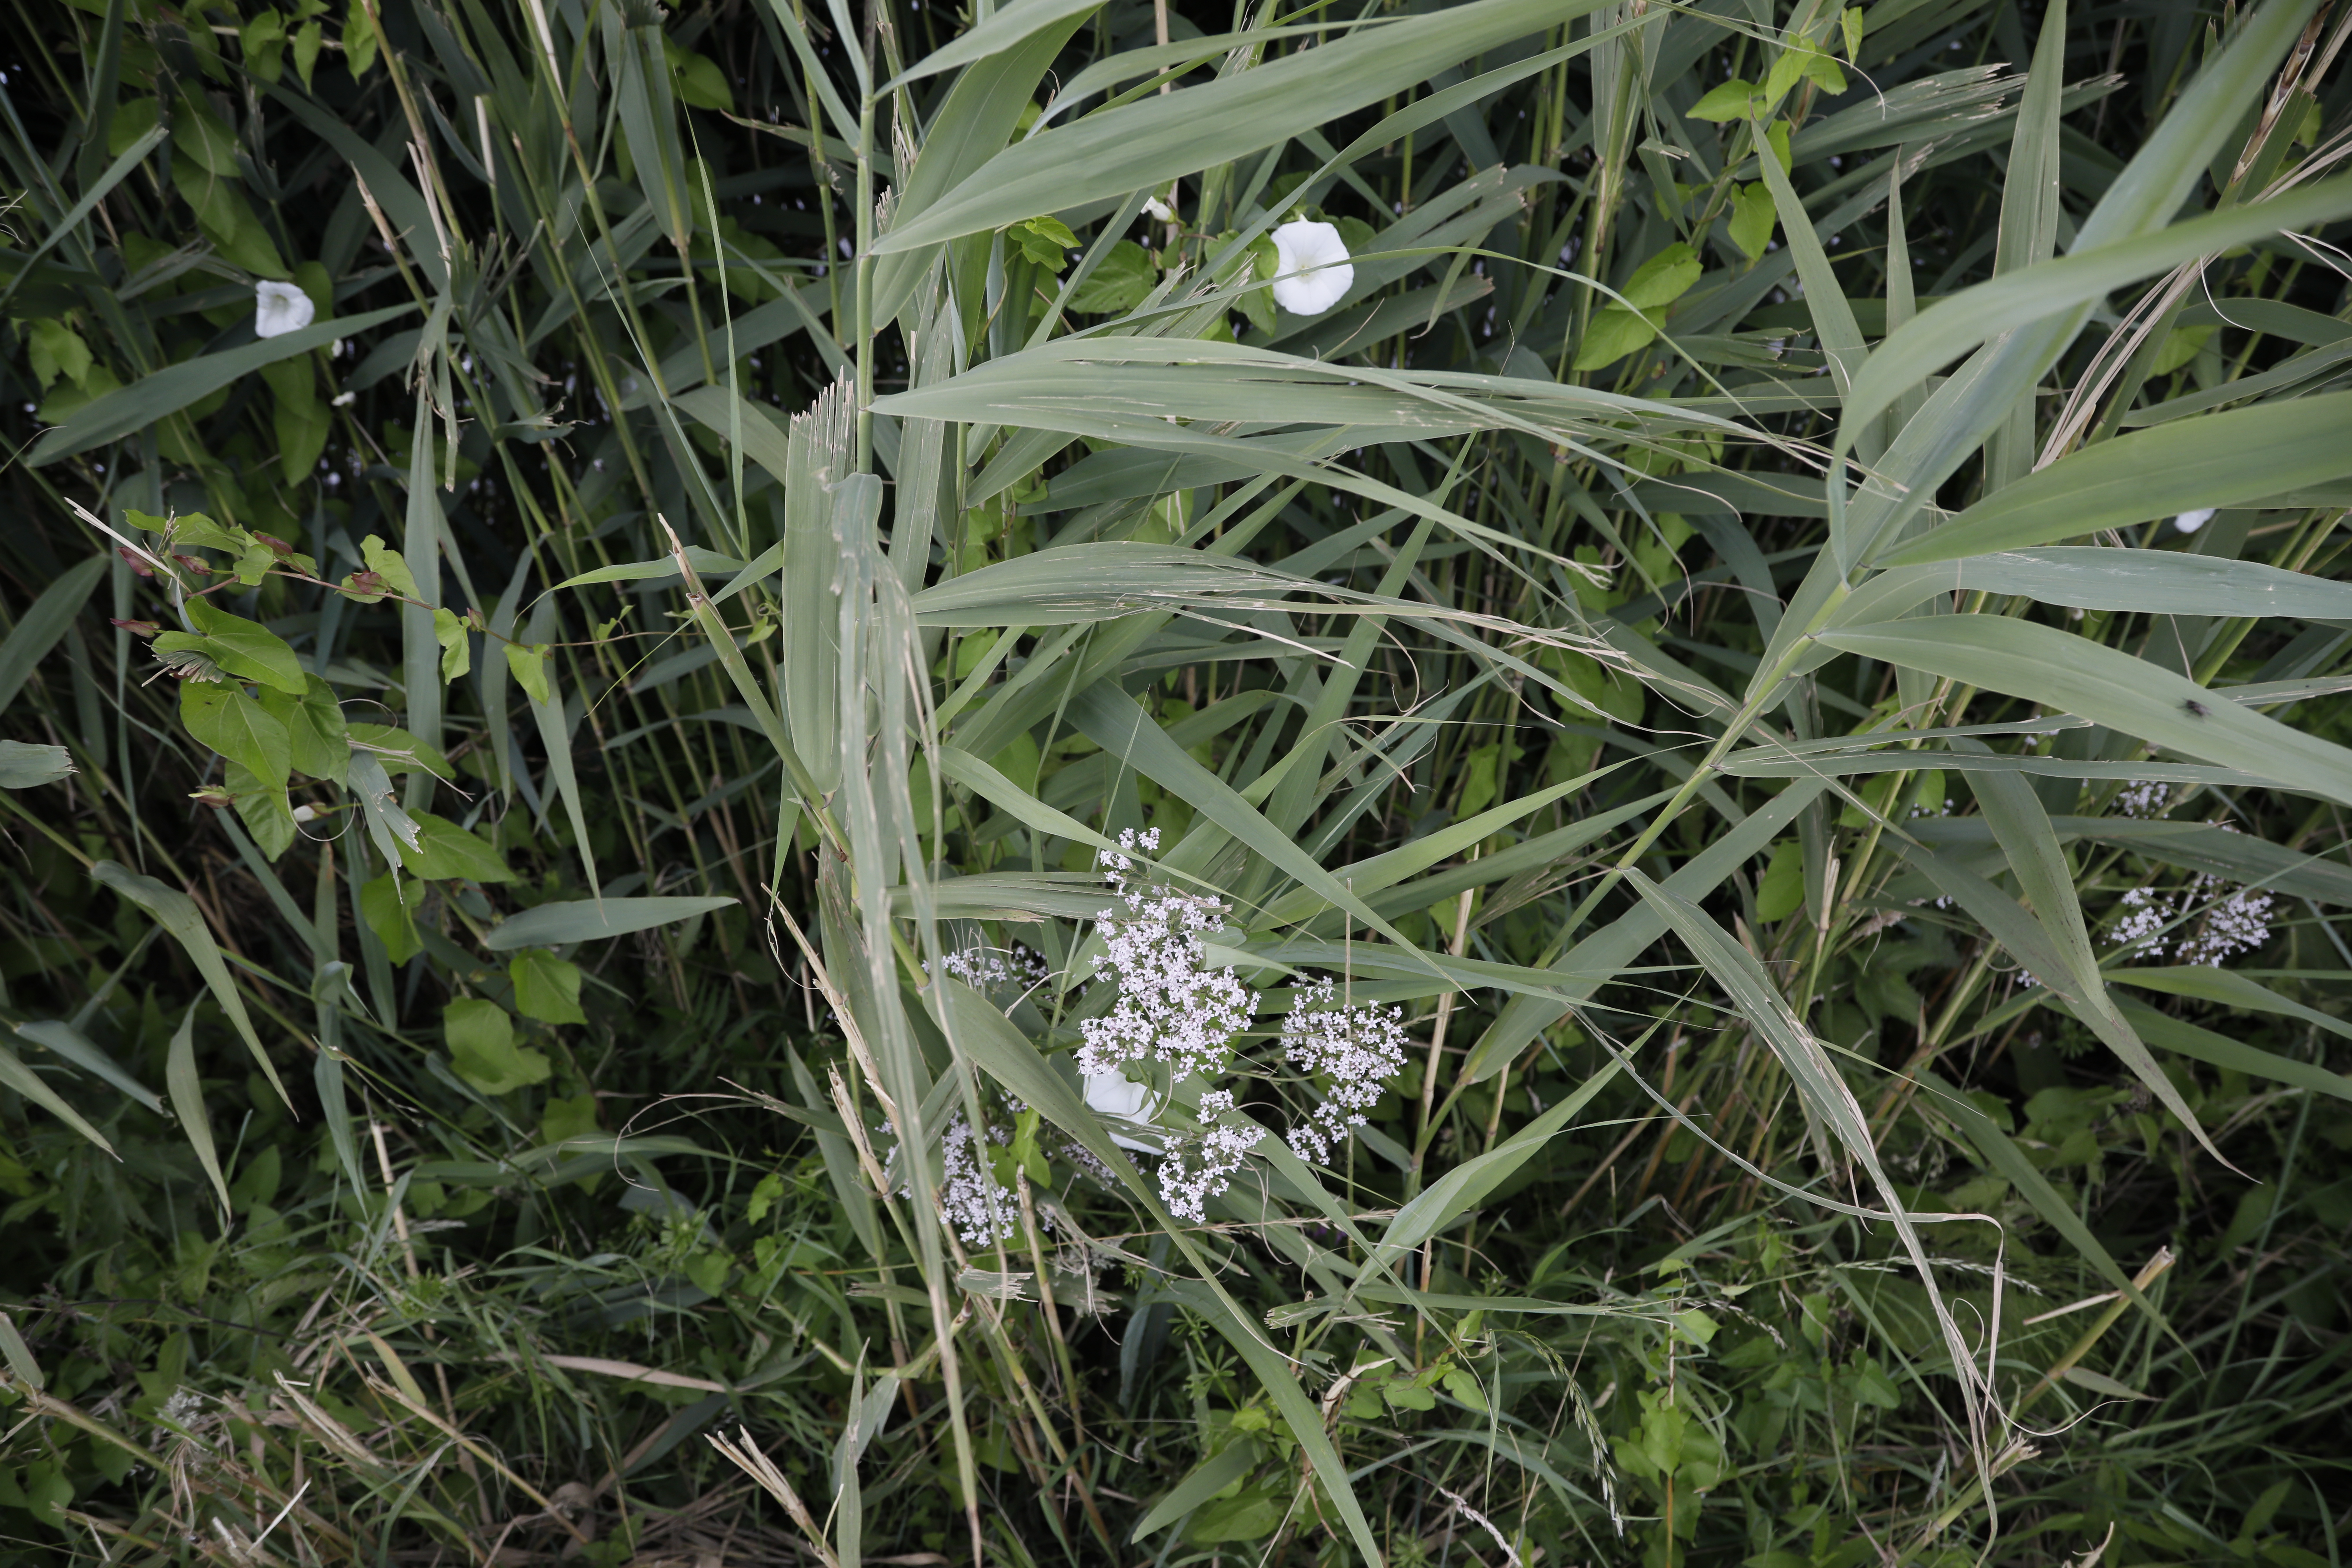
Plant species: Calystegia sepium, Valeriana officinalis